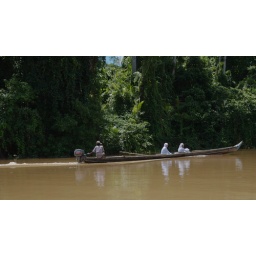
Jerantut to Kuala Tahan via Kuala Tembling by bus and boat